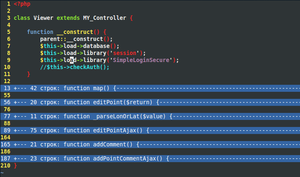
Dans un éditeur de texte ou dans certains environnements de développement intégrés, le pliage de code ou repliage est une fonctionnalité permettant de masquer des parties du texte, bien souvent en le remplaçant par une seule ligne descriptive de son contenu. Son principal intérêt est de permettre à l'utilisateur d'avoir une vue d'ensemble de son document, tout en conservant la possibilité d'accéder aux détails de telle ou telle partie. En particulier, cette manière de présenter le texte fait ressortir la structuration hiérarchique d'un texte.